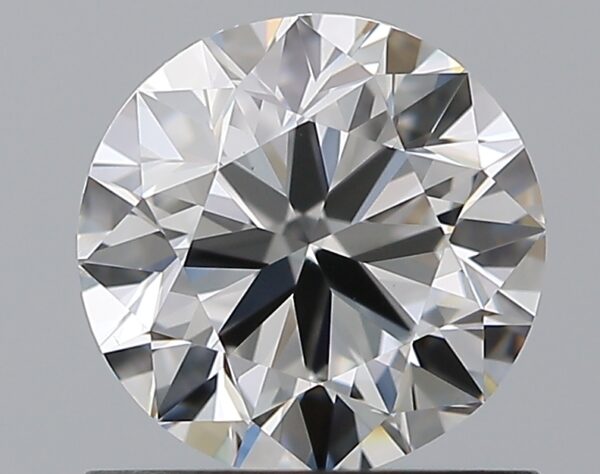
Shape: round
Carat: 0.9
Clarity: VVS2
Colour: F
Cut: VG
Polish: EX
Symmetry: VG
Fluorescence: N
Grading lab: GIA
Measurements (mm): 6.01 x 6.08 x 3.82